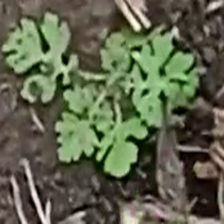
Weed species: Gajar_gavat_(Parthenium hysterophorus)